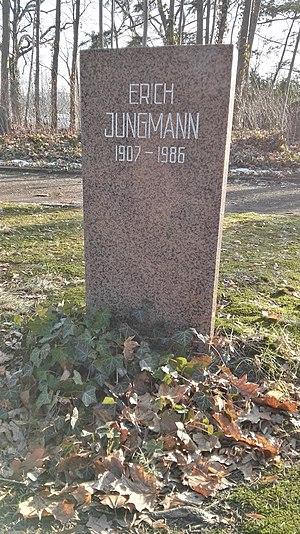
Erich Jungmann est un homme politique allemand affilié au parti communiste d'Allemagne, puis au parti socialiste unifié d'Allemagne.